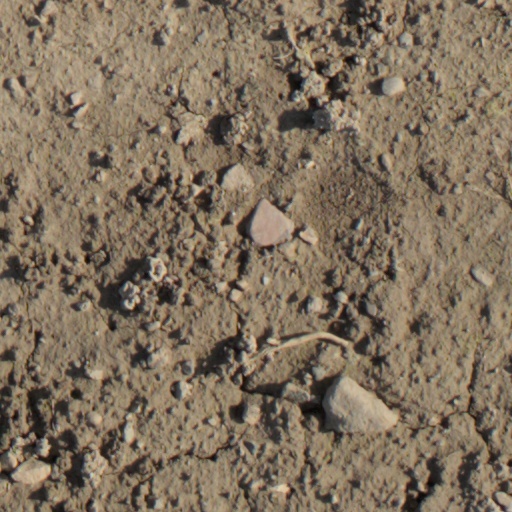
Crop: wheat